Sydenham, London

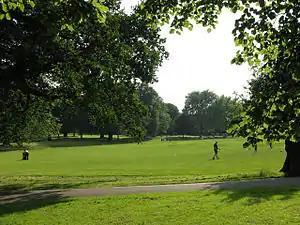
Mayow Park was originally known as Sydenham Recreational Ground

In the area where West Hill (later renamed Westwood Hill) and Crystal Palace Park Road raise in elevation and eventually meet, many fine villas were built in the latter half of the nineteenth century. Designed in revival architectural styles, fashionable at the time, most of the properties were three or four stories high and large enough to attract more affluent residents. UK Census records suggest that many employed one or more live-in domestic staff. One of the more unusual residential streets, due to its circular arrangement is Charleville Circus, subject of an in-depth One-place study. Upper Sydenham is also the location of the Sydenham Park allotments, the Sydenham electricity sub station which had a major fire in 2008 and the Sydenham Hill estate.